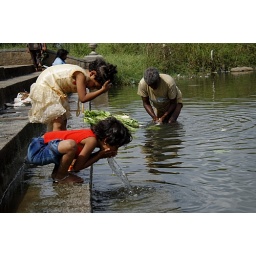
girls playing in water